Lancia Musa

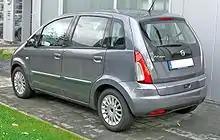
Lancia Musa (2008–2012)

Options including FCA's integrated In Vehicle Infotainment system (marketed as Blue&Me), new body colours and equipment. In 2008, for the market in Italy, Lancia introduced the EcoChic version with 1.4 Fire 8v dual power (LPG and petrol) engine. In 2009, Lancia introduced a start-stop system with the 1.4 Fire 16v and 1.3 Multijet II Euro 5 engines, the latter with .